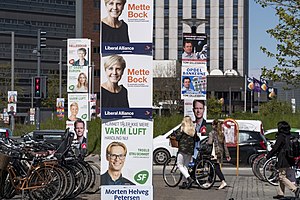
Europa-Parlamentsvalget 2019 i Danmark / Resultat / Valgforbundenes betydning
Valgplakater på Islands Brygge i København.
Europa-Parlamentsvalget 2019 i Danmark fandt sted 26. maj 2019 som del af Europa-Parlamentsvalget i hele EU. Der skulle vælges 13 danske medlemmer til Europa-Parlamentet, samt et fjortende mandat, som vil indtræde i parlamentet når Storbritannien udtræder af EU, hvor det samlede antal parlamentsmedlemmer bliver reduceret fra 751 til 705, og antallet for de enkelte lande reguleres.